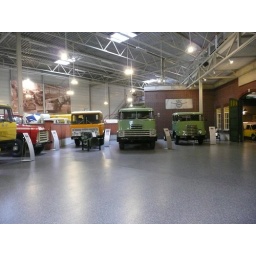
Het DAF Museum is gevestigd in een industrieel monument in Eindhoven. In het DAF Museum zie je de hele geschiedenis van de DAF voertuigen.